Memphis Belle (aircraft)

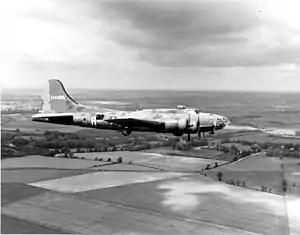
Boeing B-17F Flying Fortress, "Memphis Belle", 324th Bomb Squadron, 91st Bomb Group, 9 June 1943

The Memphis Belle is a Boeing B-17F Flying Fortress used during the Second World War that inspired the making of two motion pictures: a 1944 documentary film, "" and the 1990 Hollywood feature film, "Memphis Belle". It was one of the first United States Army Air Forces (USAAF) B-17 heavy bombers to complete 25 combat missions, after which the aircrew returned with the bomber to the United States to sell war bonds.